University of Costa Rica

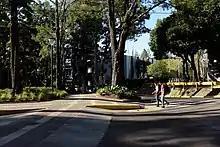
Ciudad Universitaria Rodrigo Facio

An internal free shuttle moves students around its main campus and satellite areas (fincas) including the research campus, sports facilities, and a cluster of laboratories and research centers detached from the main campus by a river and several neighborhoods.